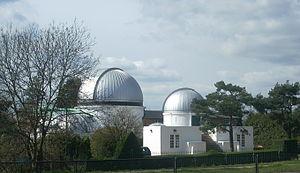
L'observatoire de l'université de Londres est un observatoire astronomique situé à Mill Hill, Londres. Il est géré par le département de physique et d'astronomie de l'University College de Londres. Utilisé principalement à des fins éducatives, on y effectue également de la recherche concernant, notamment, l'observation de transit astronomique d'exoplanètes.